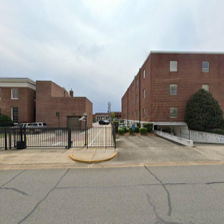
Label: streetView